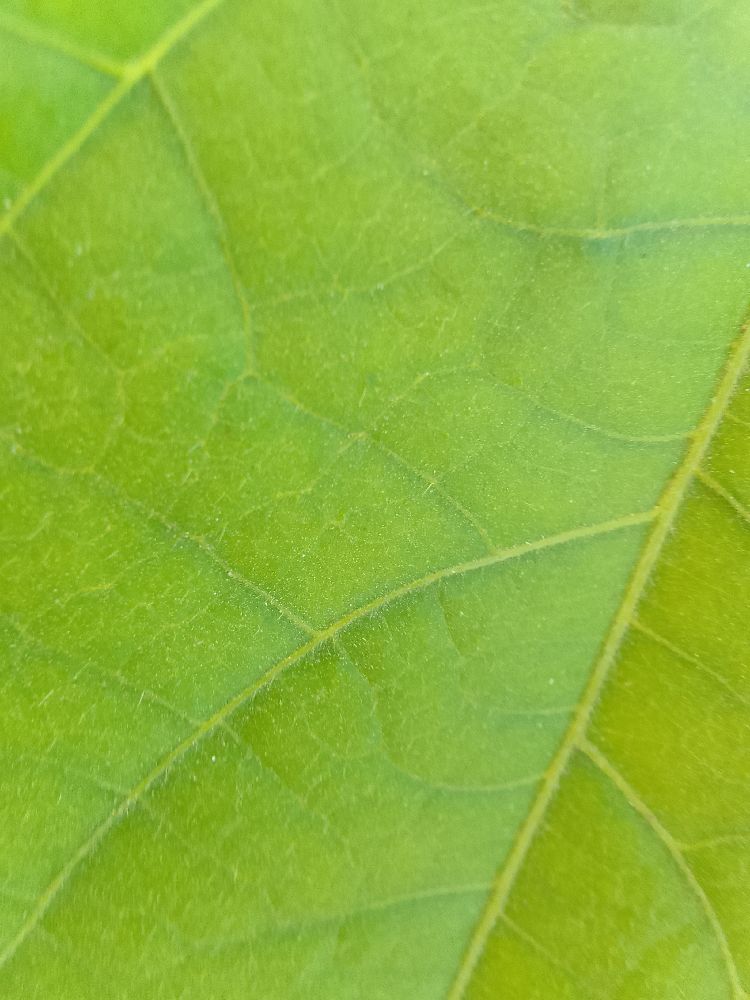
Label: healthy